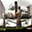
Label: tank